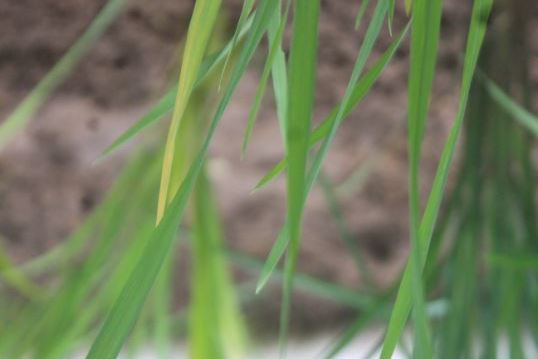
Disease: Tungro